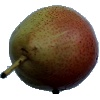
Label: Pear Forelle 1